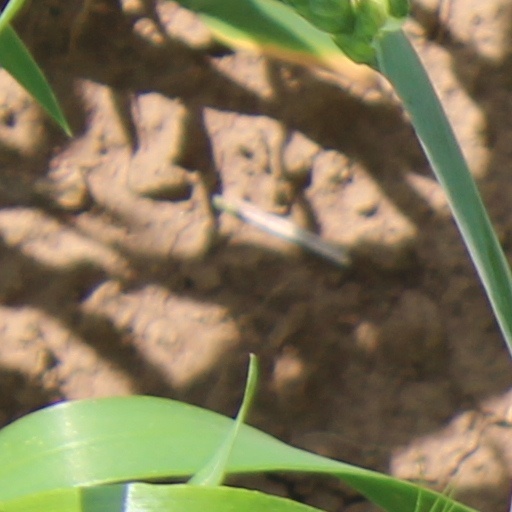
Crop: wheat